Amira Sartani

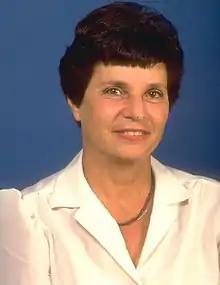
Sartani in 1984

Amira Sartani (born 17 November 1931) is an Israeli former politician who served as a member of the Knesset for the Alignment and Mapam between 1984 and 1988.